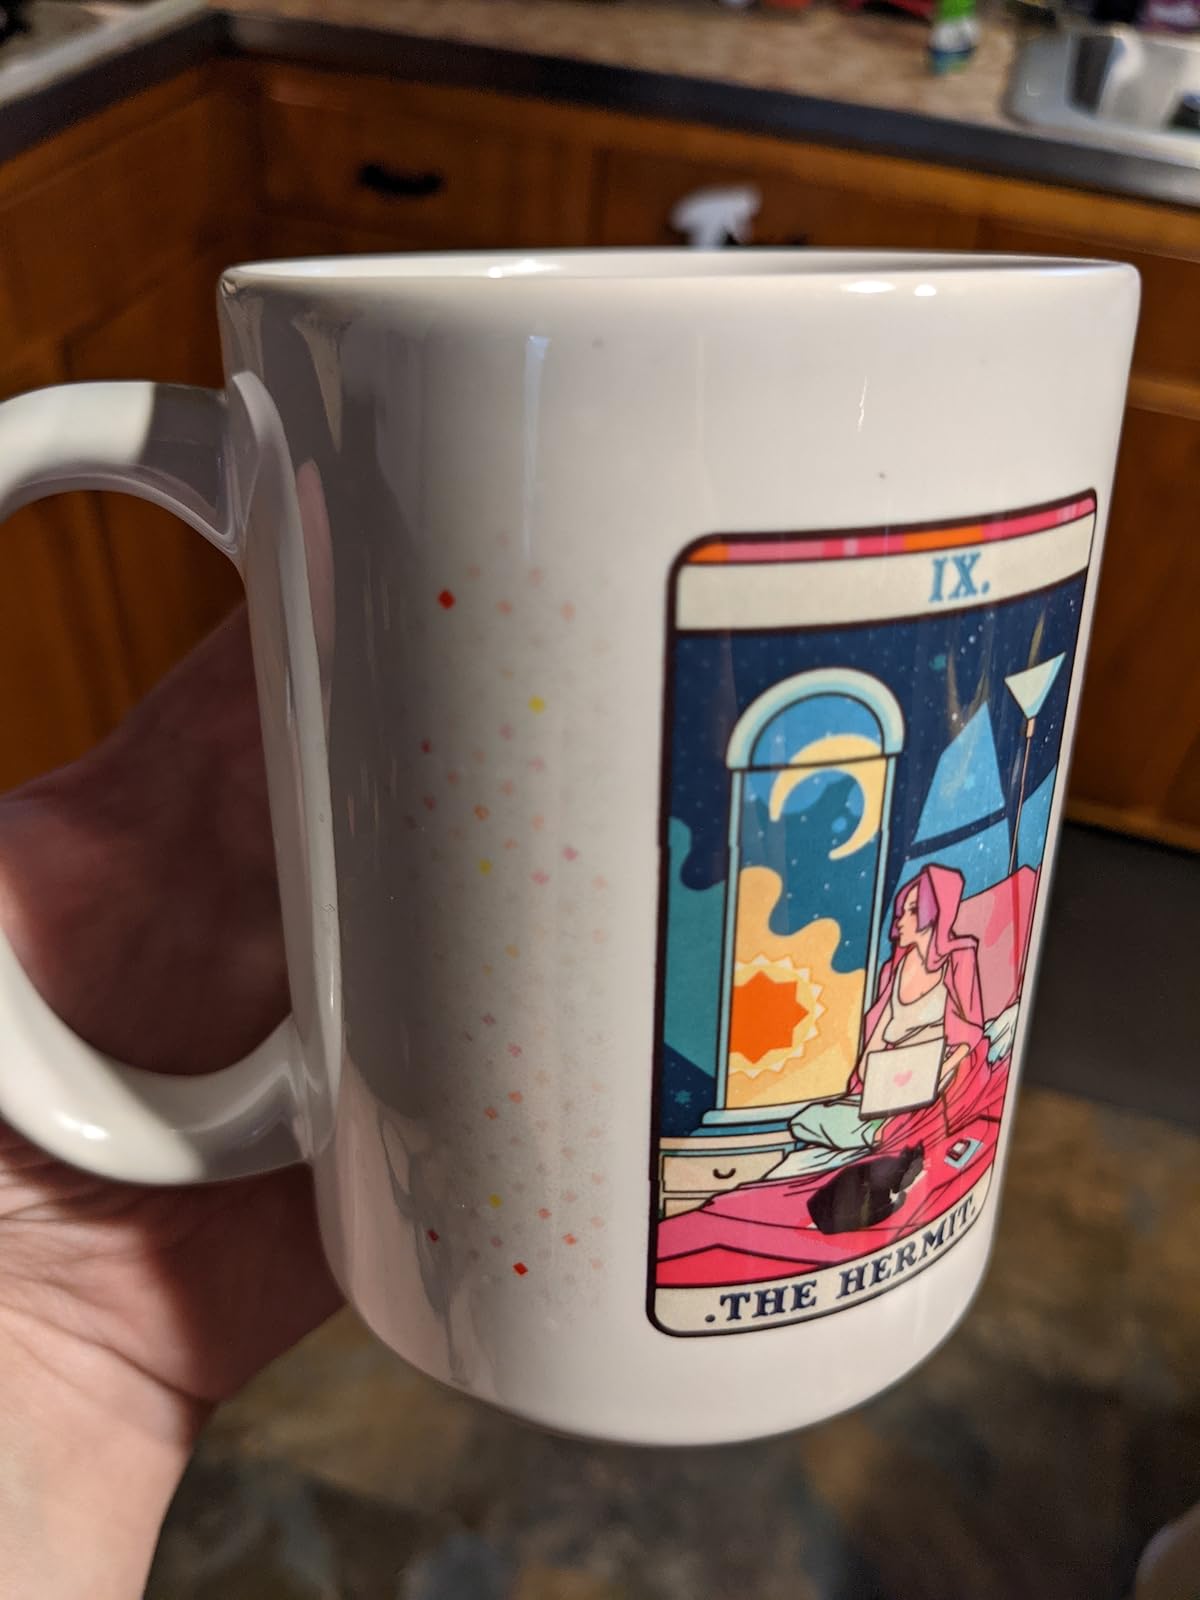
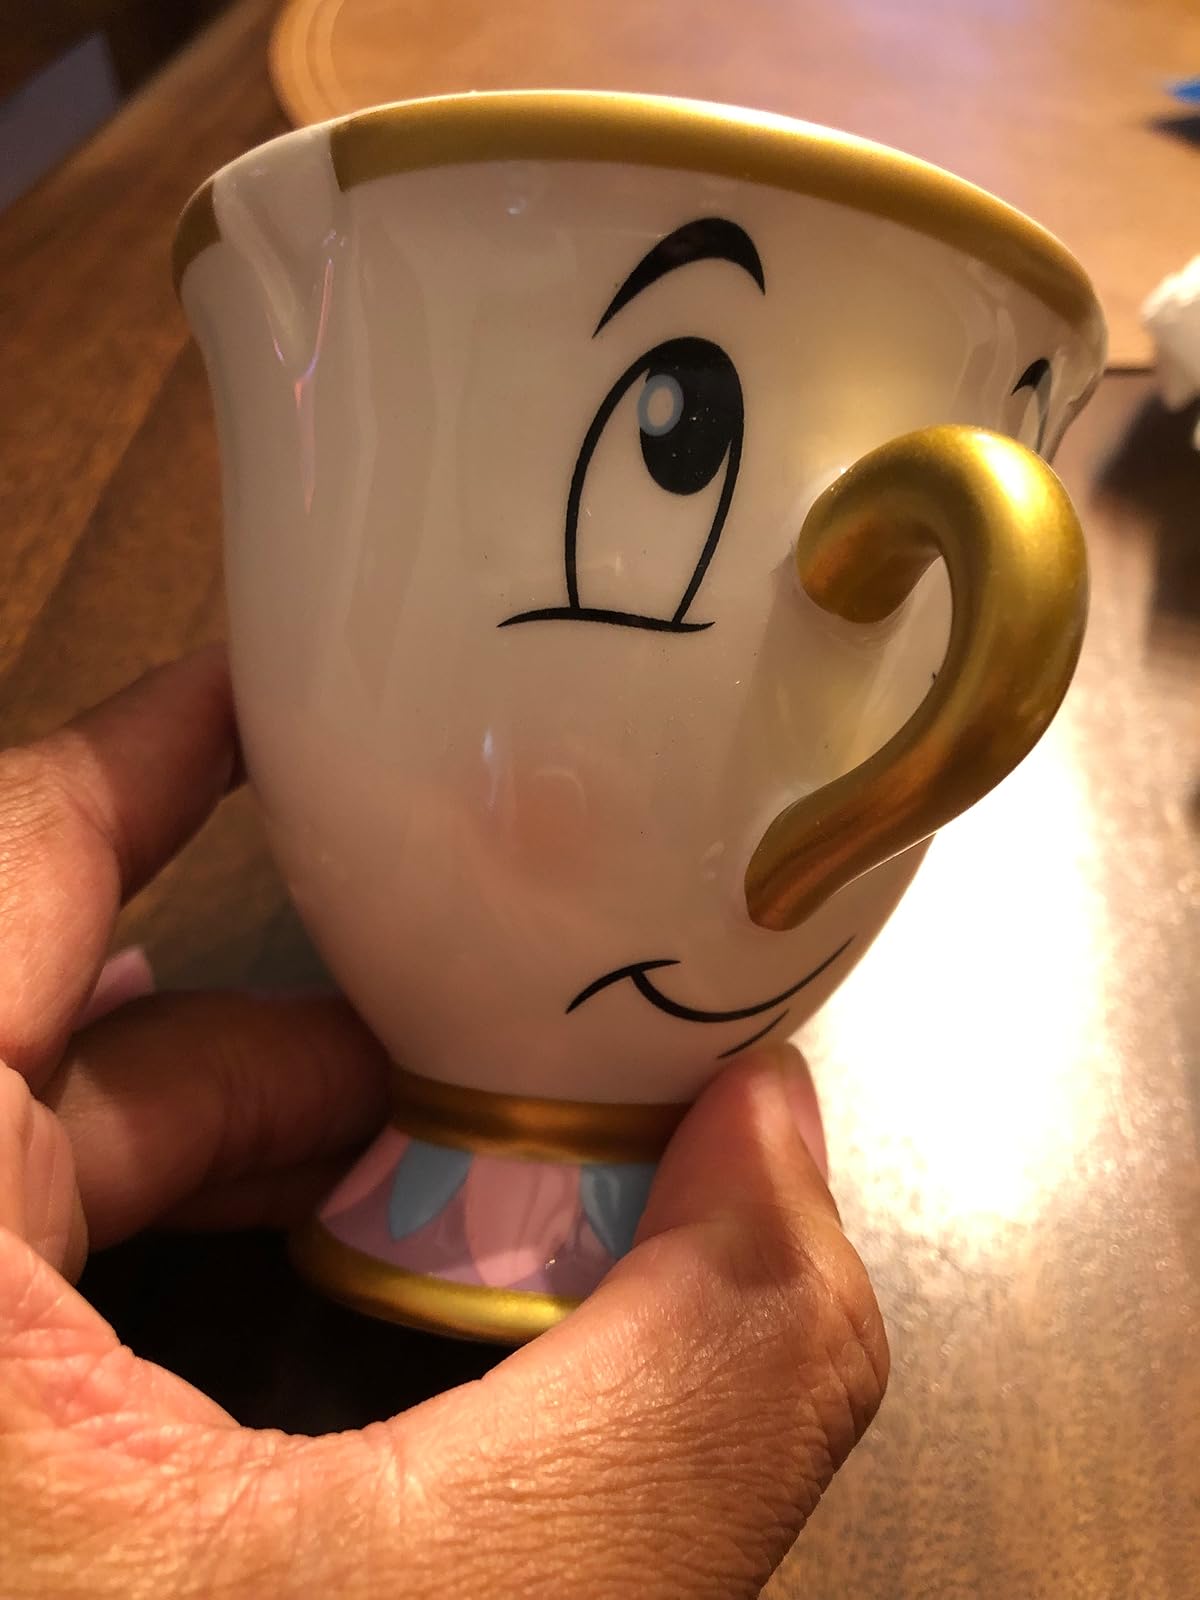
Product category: items_mug
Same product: no